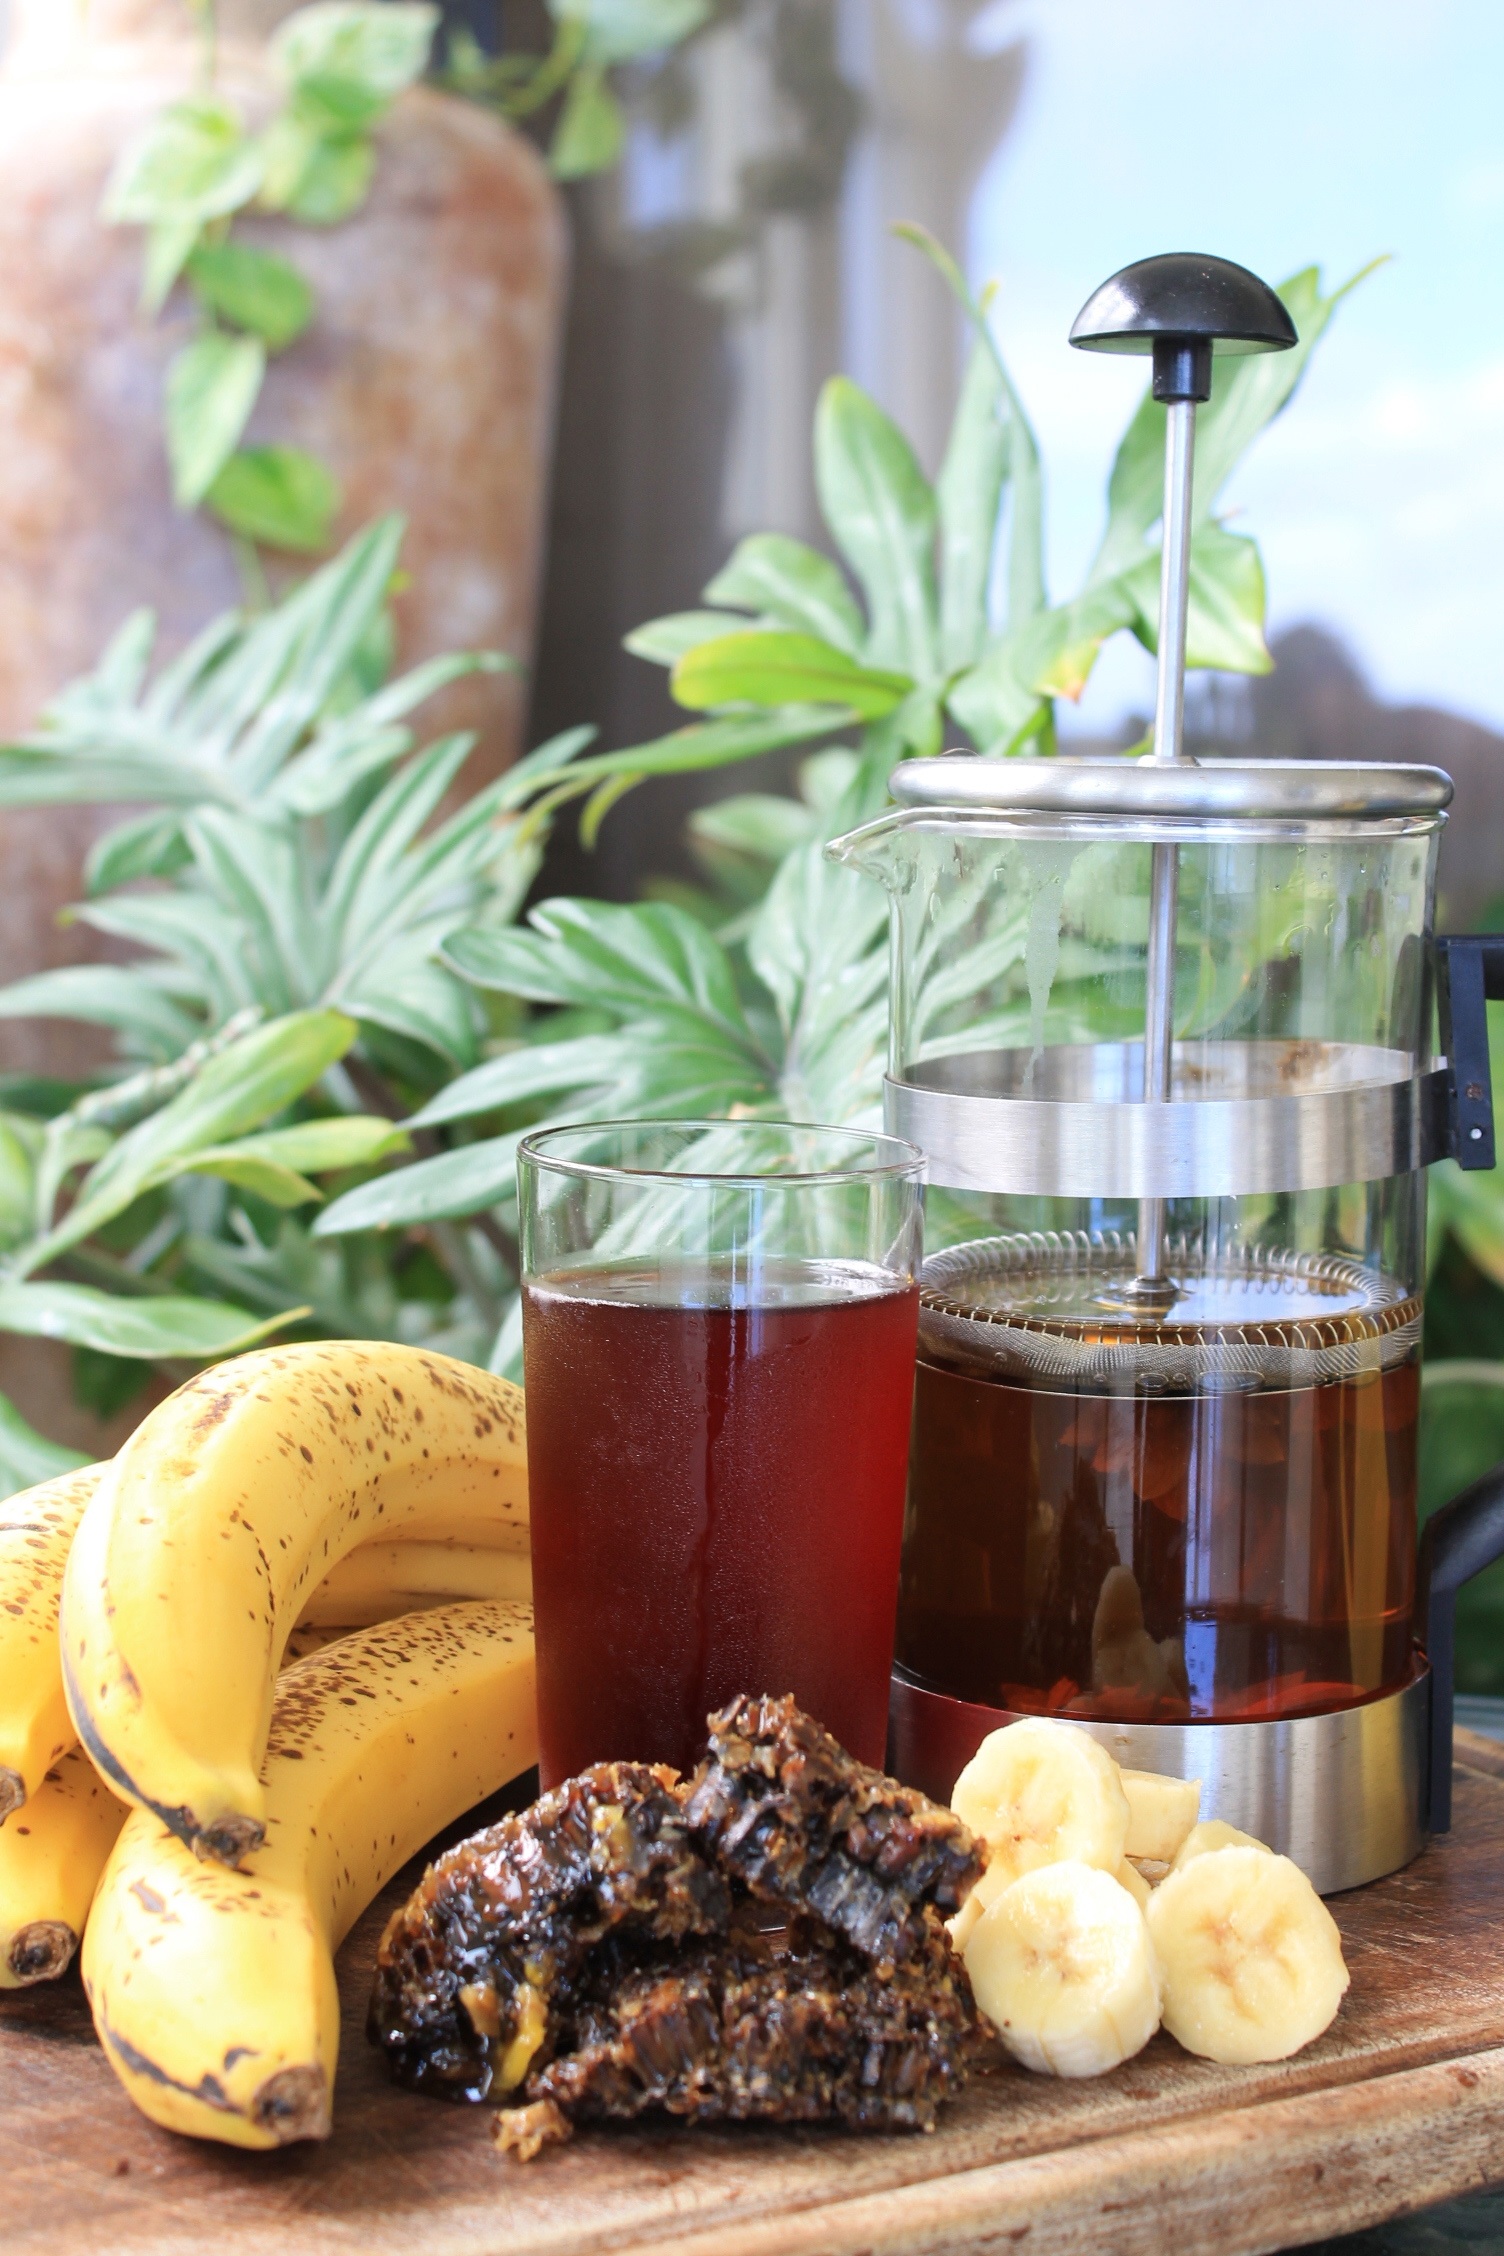
plant, fruit, tea, dish, meal, food, herb, produce, vegetable, fresh, drink, lifestyle, breakfast, healthy, smoothie, honeycomb, brunch, blend, flowering plant, weight loss, juicing, land plant